Brighton and Hove

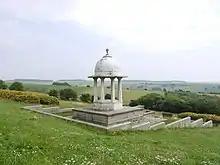
Chattri Brighton from the West

Between Hangleton and Westdene, south of the A27, is Toads Hole Valley. Its west slope, below Downland Drive, was once an unspoilt place for wildlife and still home to threatened species such as dormice, hedgehogs, and adders. The valley has been unmanaged for many years and the area has turned to scrub. It has now been designated for development and up to three hundred homes are planned to be built on the site.